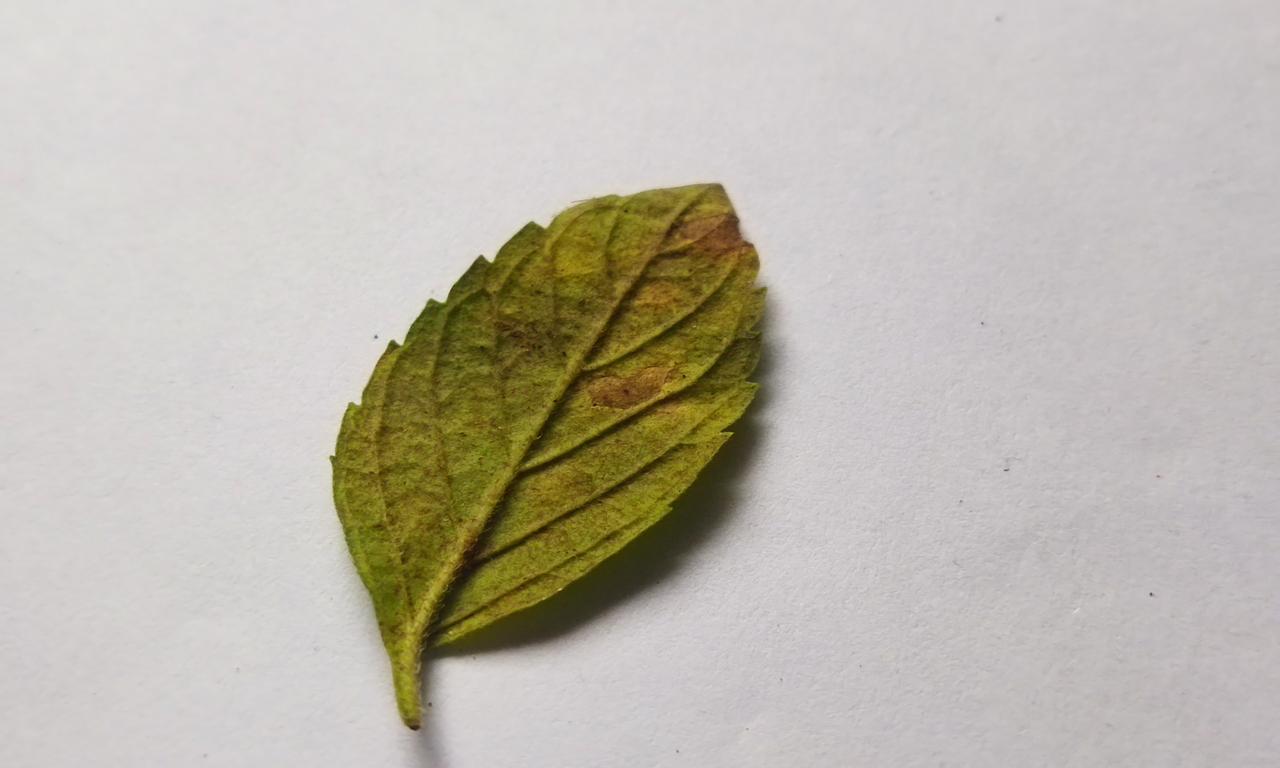
Label: Spoiled